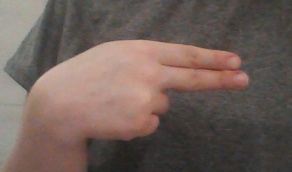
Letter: ain